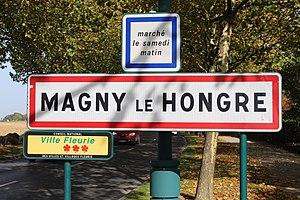
Panneau d'entrée dans Magny-le-Hongre.
Magny le Hongre est une commune française située dans le département de Seine-et-Marne, en région Île-de-France. Elle est membre de Val d'Europe agglomération. Elle est située à proximité de l'Autoroute A4 joignant Paris à l'ouest à Strasbourg à l'est, et du complexe de loisirs Disneyland Paris.